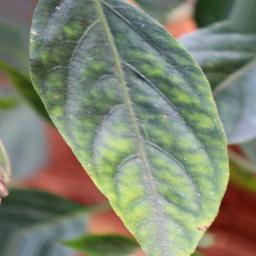
Label: nutritional